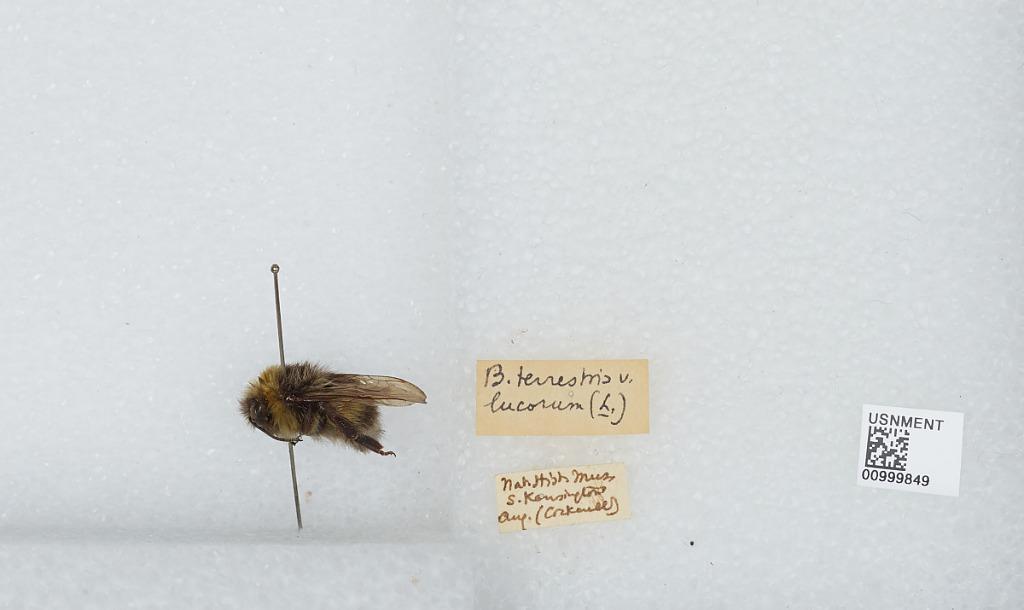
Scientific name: Bombus (Bombus) lucorum (Linnaeus)
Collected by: T. Cockerell